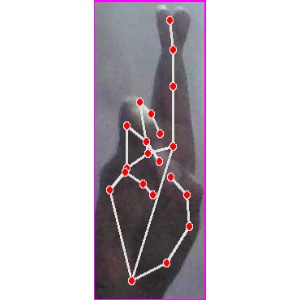
अक्षर: र